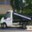
Label: truck